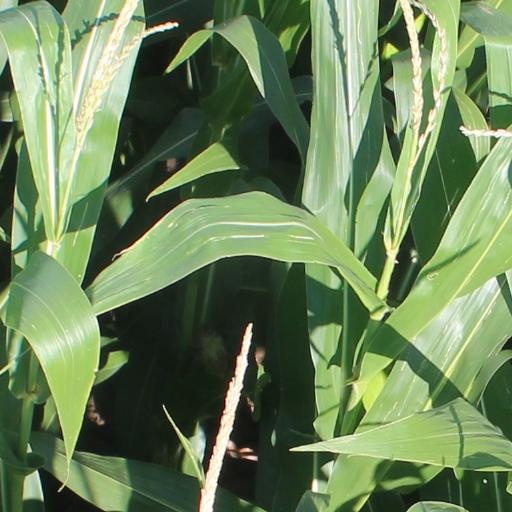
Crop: maize; corn